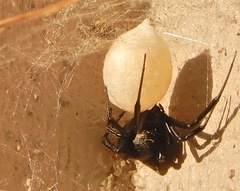
Species: Lactrodectus_hesperus